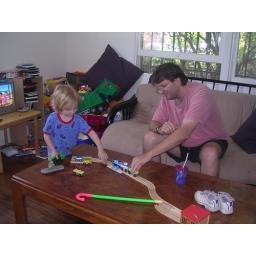
dh was supposed to be in his office in the back of the house working